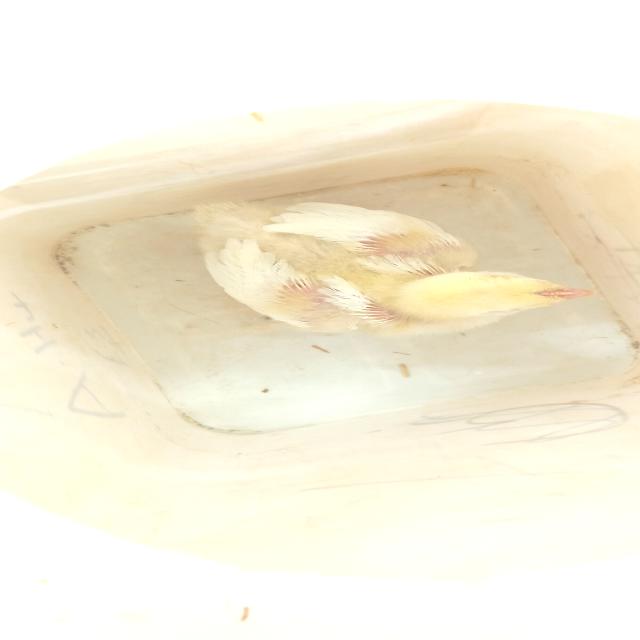
Weight: 403 g